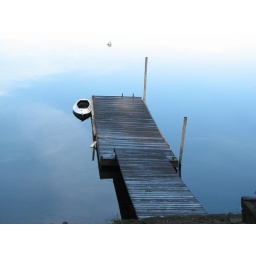
The lake house in my wife's family, Mason Lake WA.